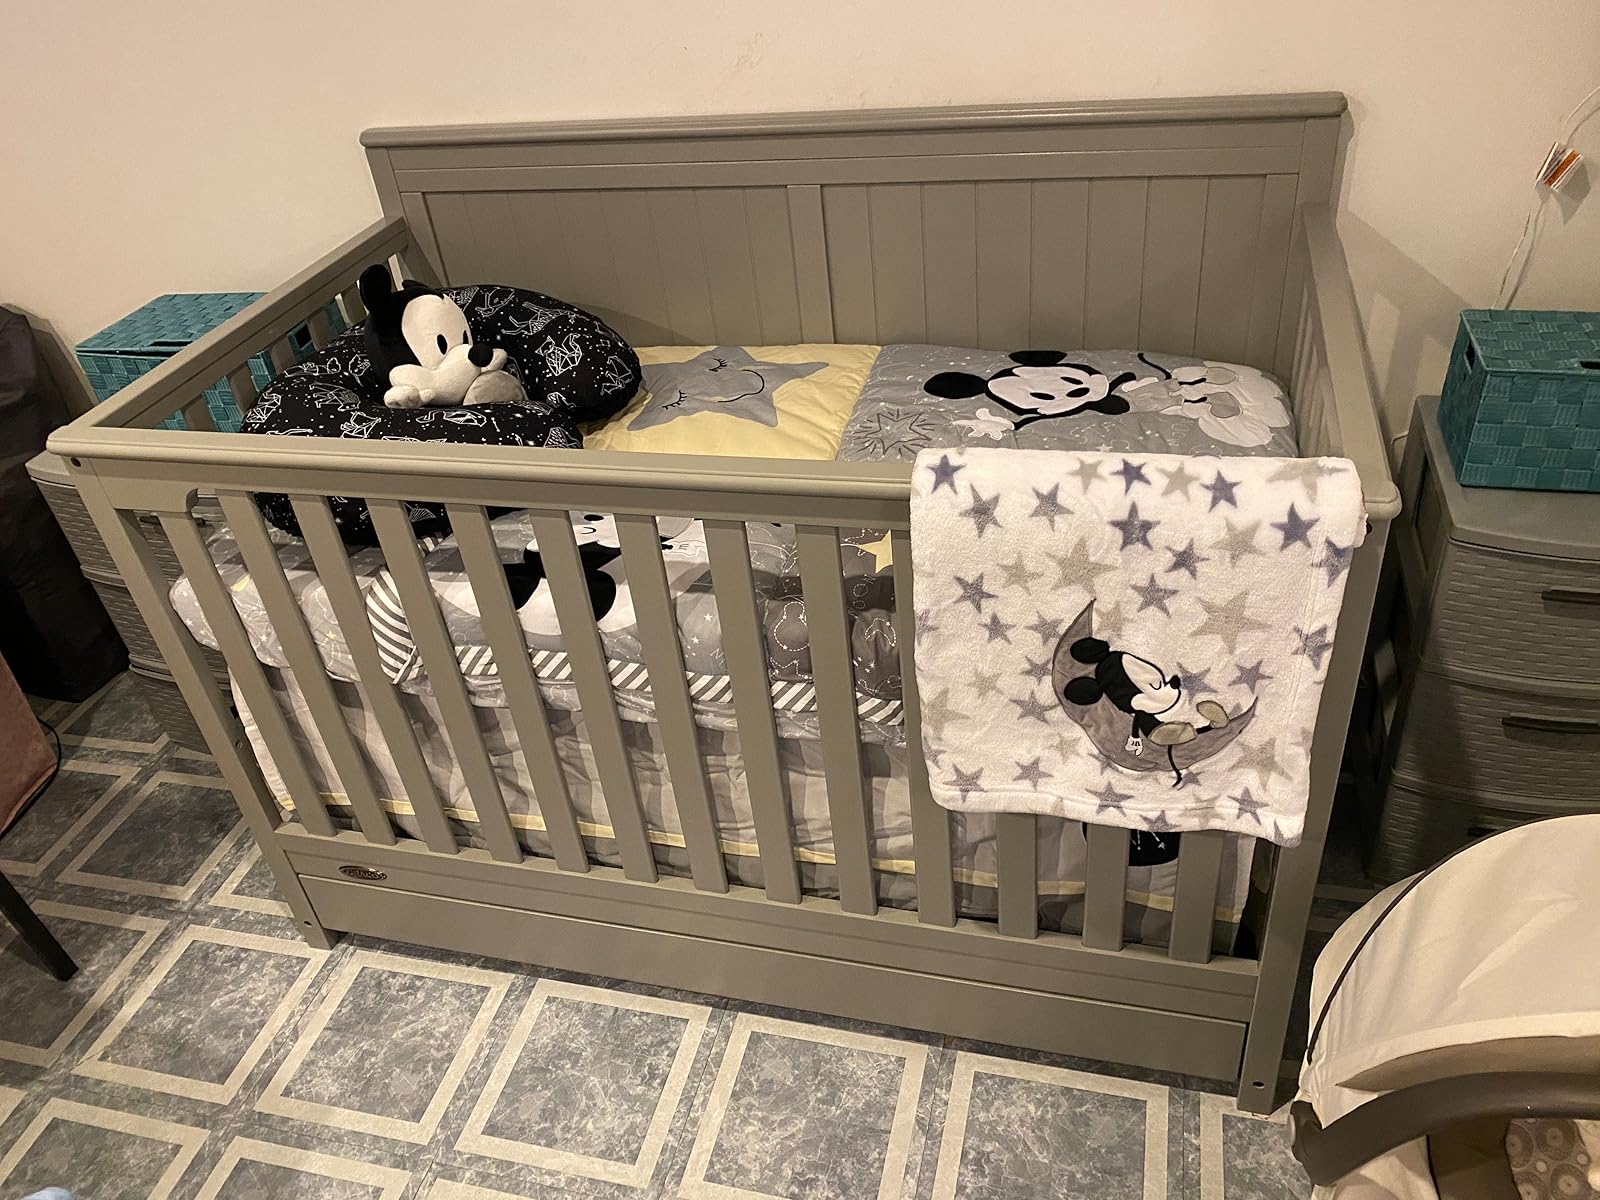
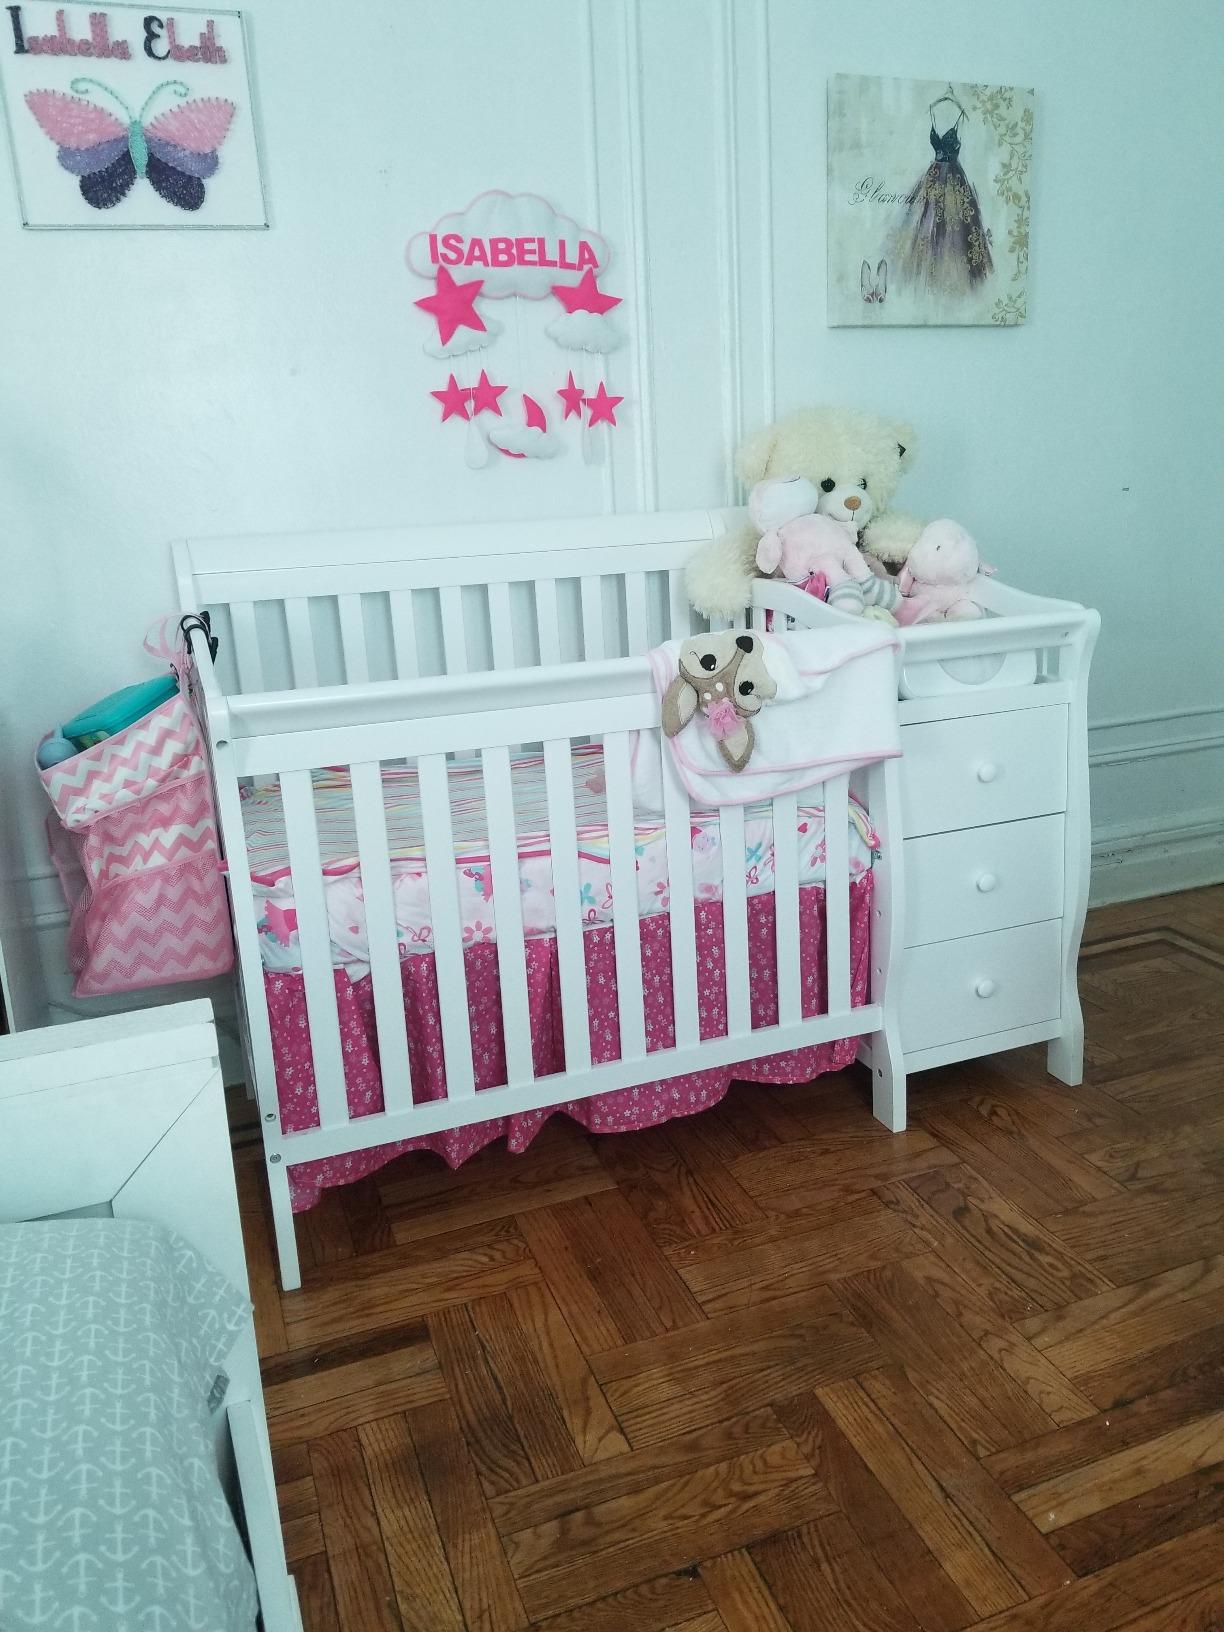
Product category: products_crib
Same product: no